Frigga (character)

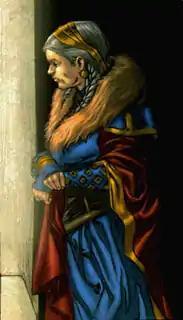
Frigga. Art by Greg Tocchini.

Frigga (sometimes called Freyja) is a fictional character appearing in American comic books published by Marvel Comics. The character appears in particular in those featuring the superhero Thor, who is Frigga's son. Based on both Frigg and Freyja of Norse mythology, she was created by writers Stan Lee and Robert Bernstein and artist Joe Sinnott, and first appeared in "Journey into Mystery" #92 (May 1963).